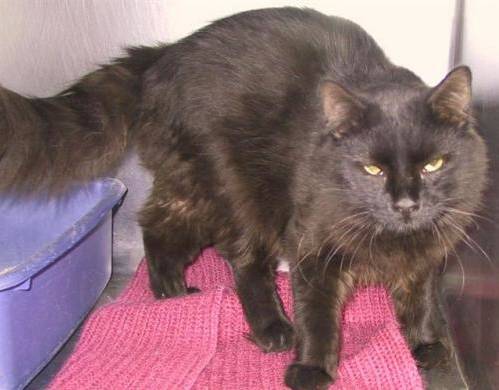
Label: cat